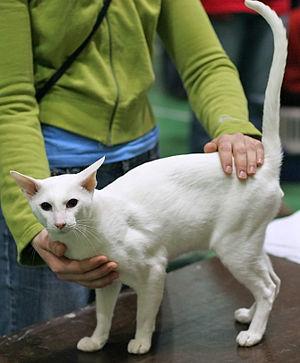
Un foreign white présenté en exposition féline à Helsinki. GIC Arhantin Samuli [SIA w 67] male EX1 CAP
Le foreign white, parfois traduit en étranger blanc, est une variété de coloration du siamois ou de l'oriental shorthair. Il est considéré comme une race de chats par le Governing Council of the Cat Fancy et l'Australian Cat Federation. Le foreign white se caractérise par son corps longiligne, son visage en forme de triangle, sa robe uniformément blanche et ses yeux bleu profond.
Chez le chat, la couleur blanche se réfère à une robe de chat entièrement blanche. Les poils blancs révèlent une absence de pigments. Il est codé par le gène W, le « blanc dominant ».